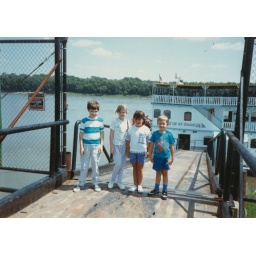
Dale, me, Jennifer (my cousin), and Thom before we got on the river boat in St. Charles. Summer, 1989.